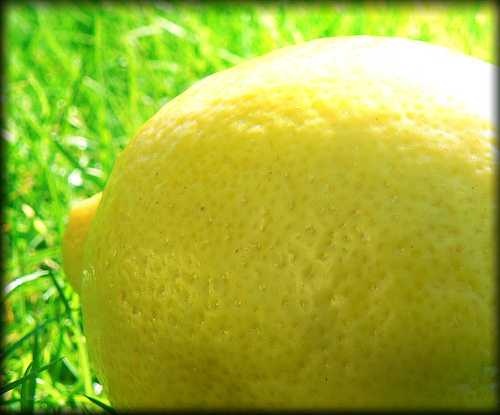
Label: Lemon